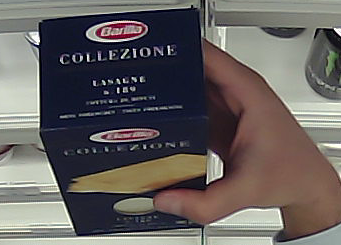
Product: barilla_lasagne